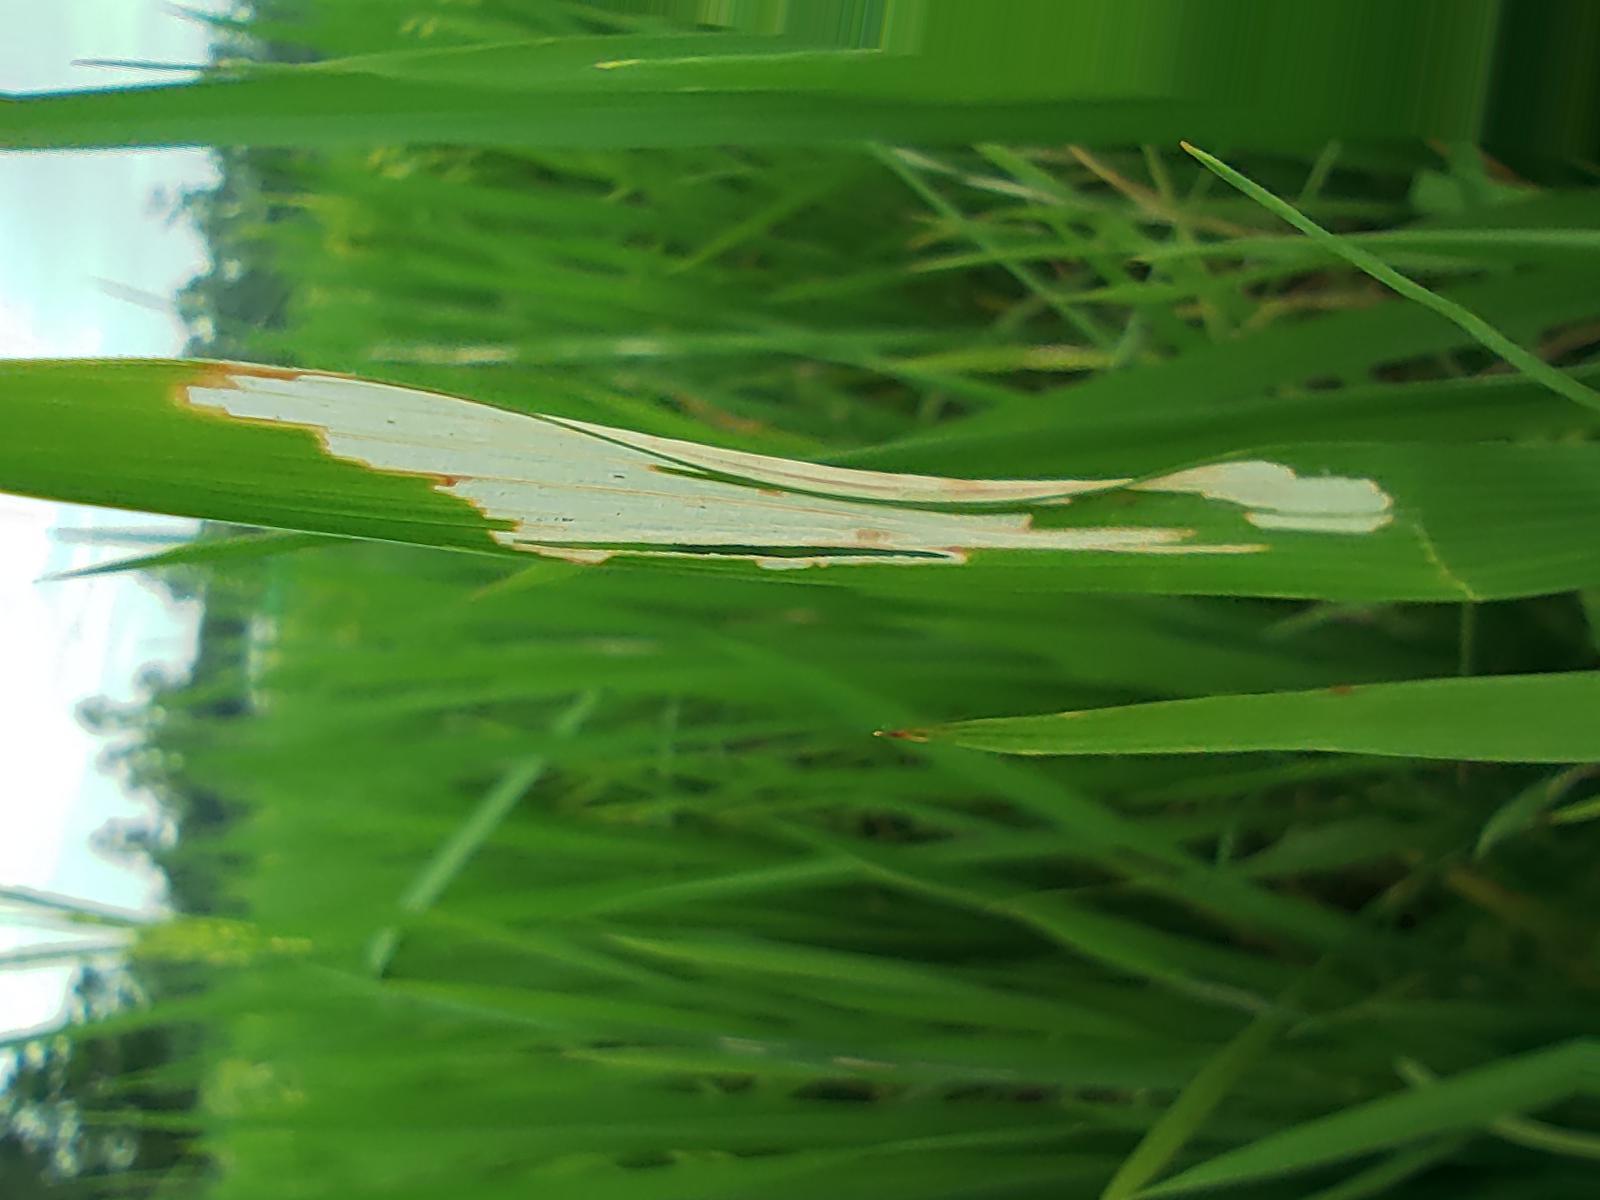
Nhãn: Sâu gai ( Hispa )